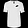
Label: T - shirt / top